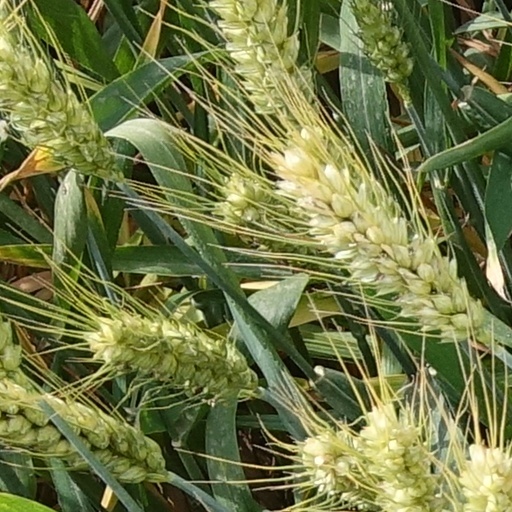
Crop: wheat